Peter Pan (1954 musical)

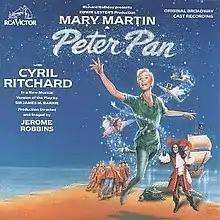
Original Cast Recording

Peter Pan is a 1954 musical based on J. M. Barrie's 1904 play "Peter Pan" and his 1911 novelization of it, "Peter and Wendy". The music is mostly by Moose Charlap, with additional music by Jule Styne, and most of the lyrics were written by Carolyn Leigh, with additional lyrics by Betty Comden and Adolph Green.